Paul Lachenal

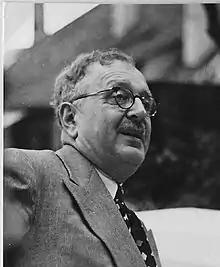
Paul Lachenal

He was born in Geneva as son of the Jean-François Lachenal and the Louise Marie born Gleckner. He studied law at the University of Geneva, which he completed in 1906 with the acquisition of the licentiate (lic. Iur.). As a result, he completed an internship at the law firm of his uncle (the president of the Confederation) Adrien Lachenal. From 1908 to 1911 he served as deputy to the Geneva prosecutor, and finally from 1912 as General attorney. 1907 he founded together with Eugène Borel (1862 -1955), the law firm Borel & Barbey.